Lei Yue Mun Park and Holiday Village

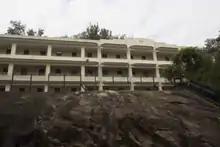
Built in 1939, Block 3 was proposed by the government to be converted into a quarantine facility in May 2016.

As the Lei Yue Mun Park and Holiday Village was constructed in the early 20th century, the buildings inside the Holiday Camp were modelled on the European-style buildings at the time of their construction. Most buildings share a similar color scheme, with white as their primary color and light blue as their secondary color, usually found on window frames. The buildings were located across hillsides, with passageways linking them. The buildings of the previously known Lyemun Barracks were converted into Lei Yue Mun Park and Holiday Village, with a number of exceptions. One example of this would be Block 8, an outhouse located behind the Coffee Corner, with the area listed as out of bounds and prohibited to enter, although tourists could follow a pathway behind Block 10 to reach it.